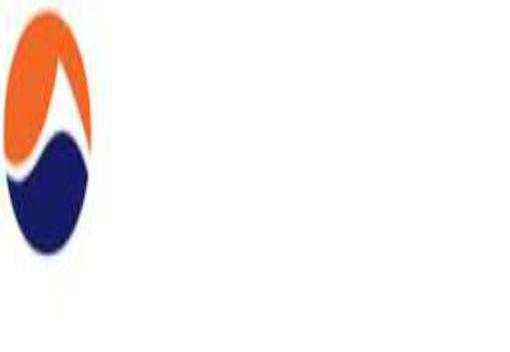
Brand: montane
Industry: Clothes